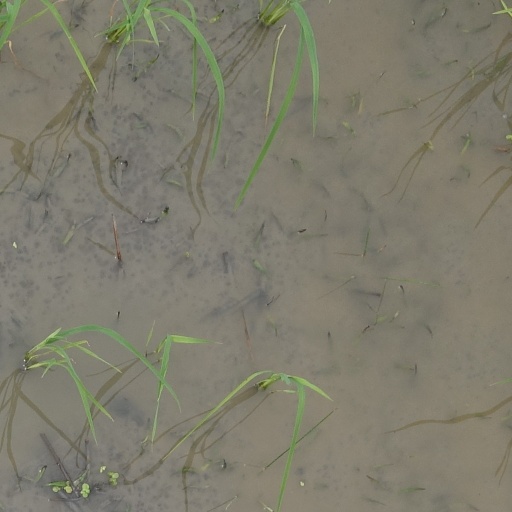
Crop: rice